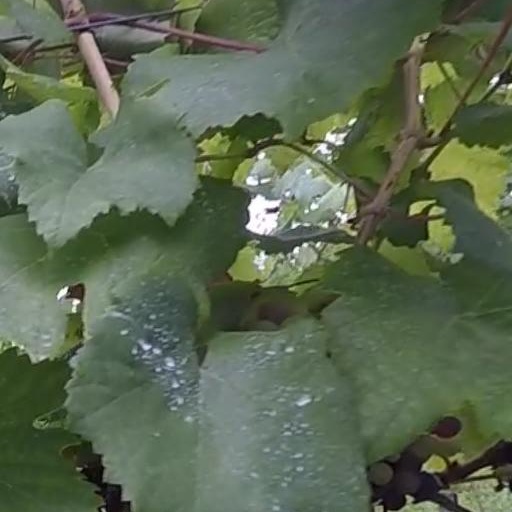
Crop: grape